Western concert flute

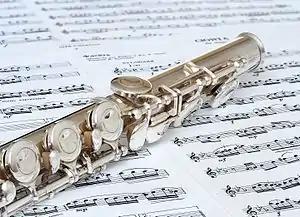
Close-up of part of the body and the C-foot joint. The instrument features plateau keys with Y-arms, trill keys, and soldered tone holes. The image depicts the D-key adjustment screw, and needle springs.

Concert flutes have three parts: the "headjoint", "body", and "foot joint". The headjoint is sealed by a cork (or plug that may be made out of various plastics, metals, or less commonly woods). It is possible to make fine adjustments to tuning by adjusting the headjoint cork, but usually it is left in the factory-recommended position around from the centre of the "embouchure" hole for best scale. Gross, temporary adjustments of pitch are made by moving the headjoint in and out of the headjoint tenon. The flautist makes fine or rapid adjustments of pitch and timbre by adjusting the "embouchure" and/or position of the flute in relation to himself or herself, i.e., side and out.